Salina Cruz railway station

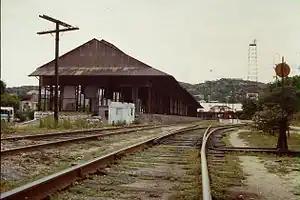
The station as it looked in 1997

The station was built on the Ferrocarril Transístmico. On 19 January 1878, the contract to build the line was made. This contract was approved in June 1879, and on 6 November 1880 the route of the line was fixed.